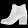
Label: Ankle boot